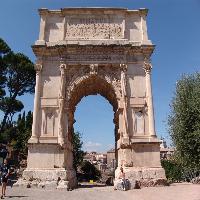
Weather: sun or clear